List of diplomatic missions of Kazakhstan

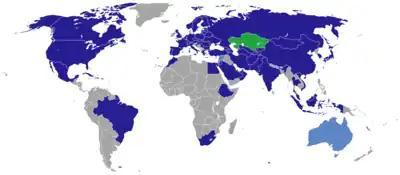
Diplomatic missions of Kazakhstan

This is a list of diplomatic missions of Kazakhstan, excluding honorary consulates. Kazakhstan is a landlocked Central Asian country.